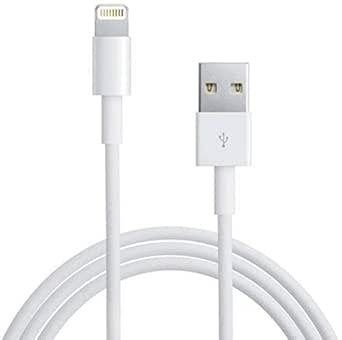
Sounce Fast Phone Charging Cable & Data Sync USB Cable Compatible for iPhone 13
Category: Computers&Accessories
Price: 199 (list price: 999)
Rating: 3.9 (7,928 ratings)
About this product: 【 Fast Charger& Data Sync】-With built-in safety proctections and four-core copper wires promote maximum signal quality and strength and enhance charging & data transfer speed with up to 480 mb/s transferring speed.|【 Compatibility】-Compatible with iPhone 13, 12,11, X, 8, 7, 6, 5, iPad Air, Pro, Mini & iOS devices.|【 Sturdy & Durable】-The jacket and enforced connector made of TPE and premium copper, are resistant to repeatedly bending and coiling.|【 Ultra High Quality】: According to the experimental results, the fishbone design can accept at least 20,000 bending and insertion tests for extra protection and durability. Upgraded 3D aluminum connector and exclusive laser welding technology, which to ensure the metal part won't break and also have a tighter connection which fits well even with a protective case on and will never loose connection.|【 Good After Sales Service】-Our friendly and reliable customer service will respond to you within 24 hours ! you can purchase with confidence,and every sale includes a 365-day worry-free Service to prove the importance we set on quality.